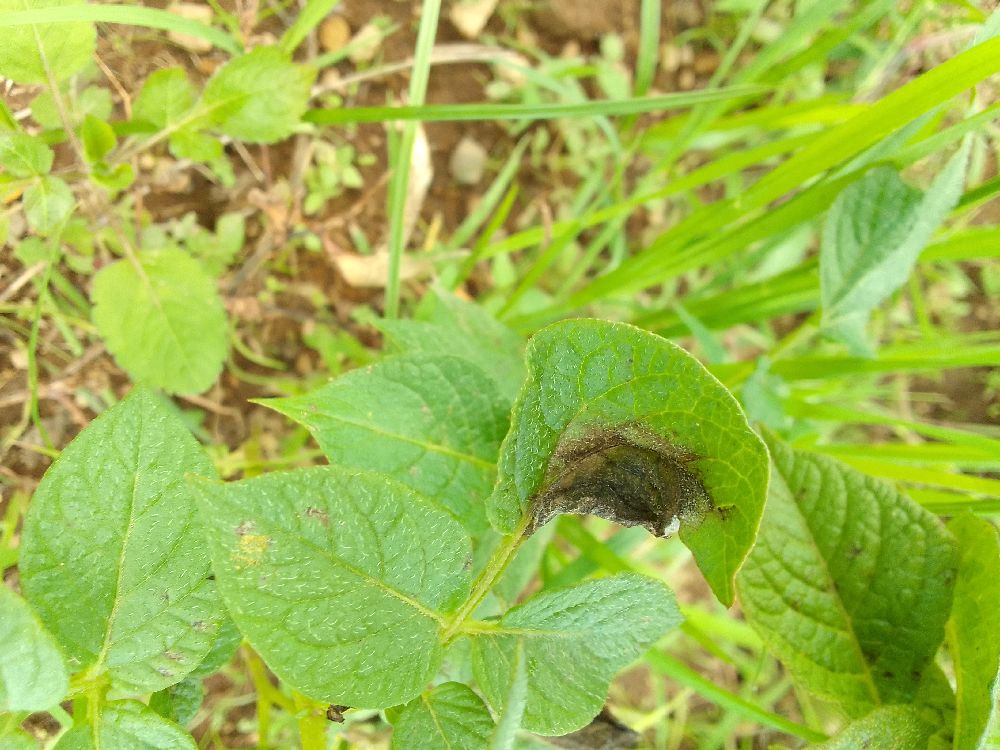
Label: Late blight